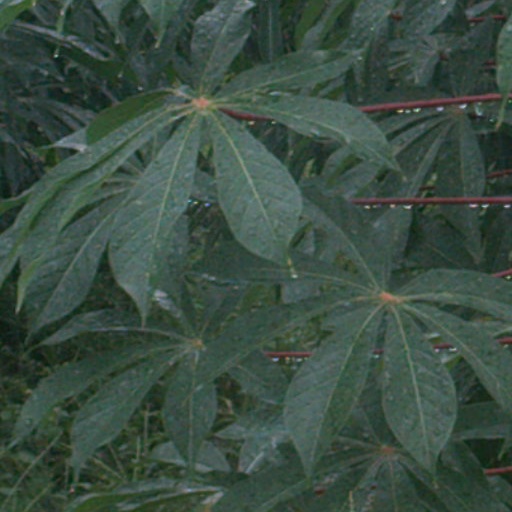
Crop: cassava